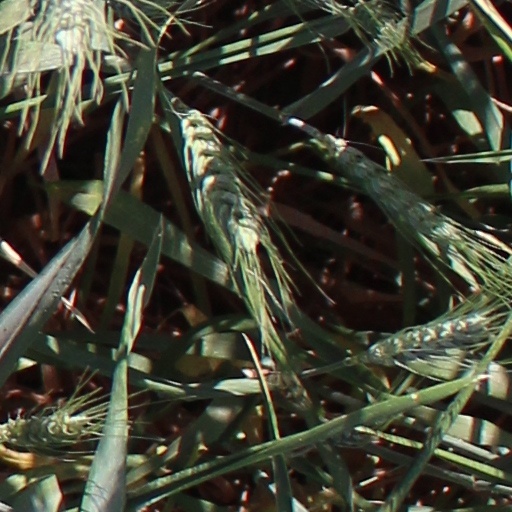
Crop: wheat